Traumatic cardiac arrest

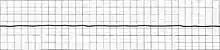
An EKG showing asystole, or "flat-lining."

Patients will present following a traumatic event most often with pulseless electrical activity (PEA). Patients will exhibit low blood pressure with pulses that cannot be palpated. Patients will progress into asystole if the underlying condition is not reversed. Other non-specific signs and symptoms associated with impending traumatic cardiac arrest may include sweating, altered mental status, rapid or slow breathing, and signs of trauma (bruising, laceration, fractures, etc.).